The Man Who Knew

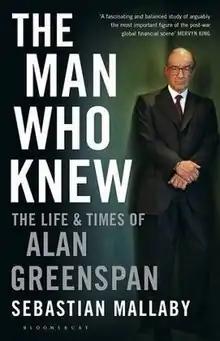
First edition (UK)

The Man Who Knew: The Life and Times of Alan Greenspan is a biography of the former Chairman of the Federal Reserve Alan Greenspan, written by Council on Foreign Relations Senior Fellow Sebastian Mallaby. It was published in 2016 by Bloomsbury Press.